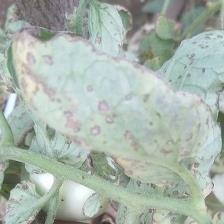
Crop: Tomato
Condition: alternaria-d